Po (food)

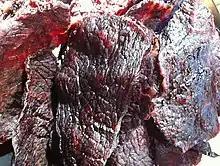
"Hanu-yukpo" (dried Korean beef)

 is thin strips or sheets of dried meat and fish used in Korean cuisine. "Po", which is made from meats including beef, pork, venison and poultry; and seafoods including whitefish, eel, squid, octopus, shrimp and crab; is eaten as snack food, "banchan" (food accompanying "bap") or "anju" (food accompanying alcohol). "Po" is prepared for traditional occasions such as "pyebaek" (formal greetings from the newlyweds after the wedding ceremony) and "jesa" (ancestral rite).